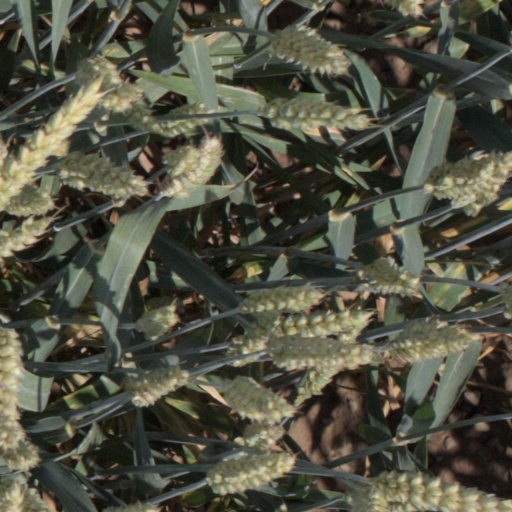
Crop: wheat